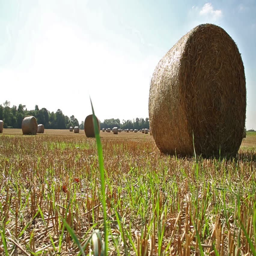
large round straw bales in an open field on a bright sunny summers day